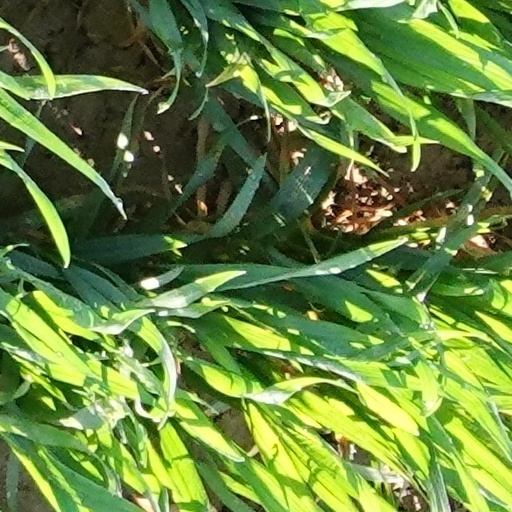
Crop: wheat